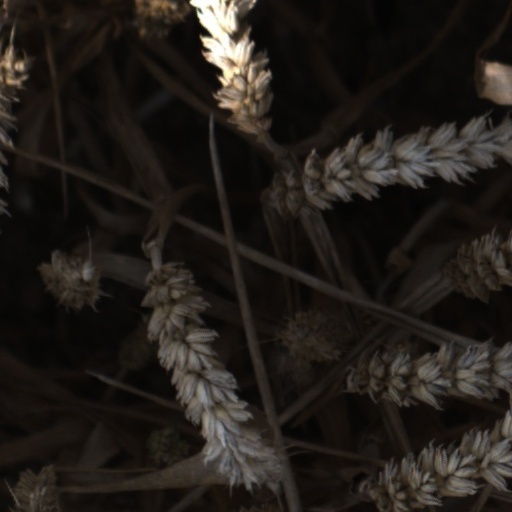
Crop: wheat